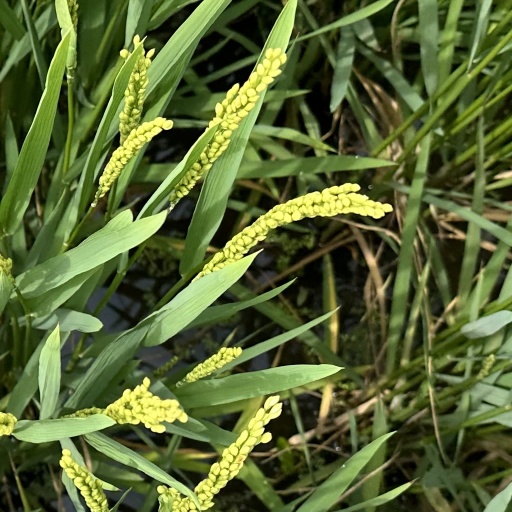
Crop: rice